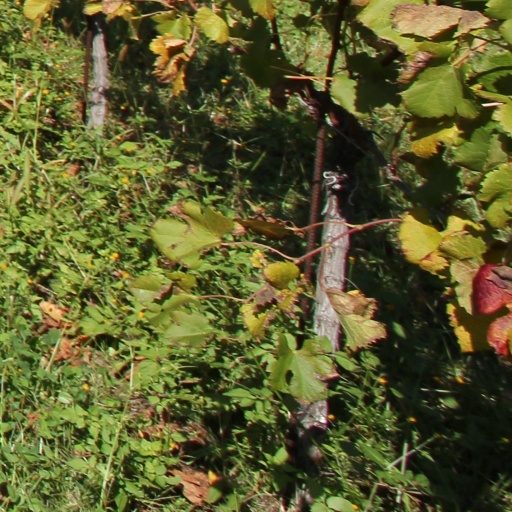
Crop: grape